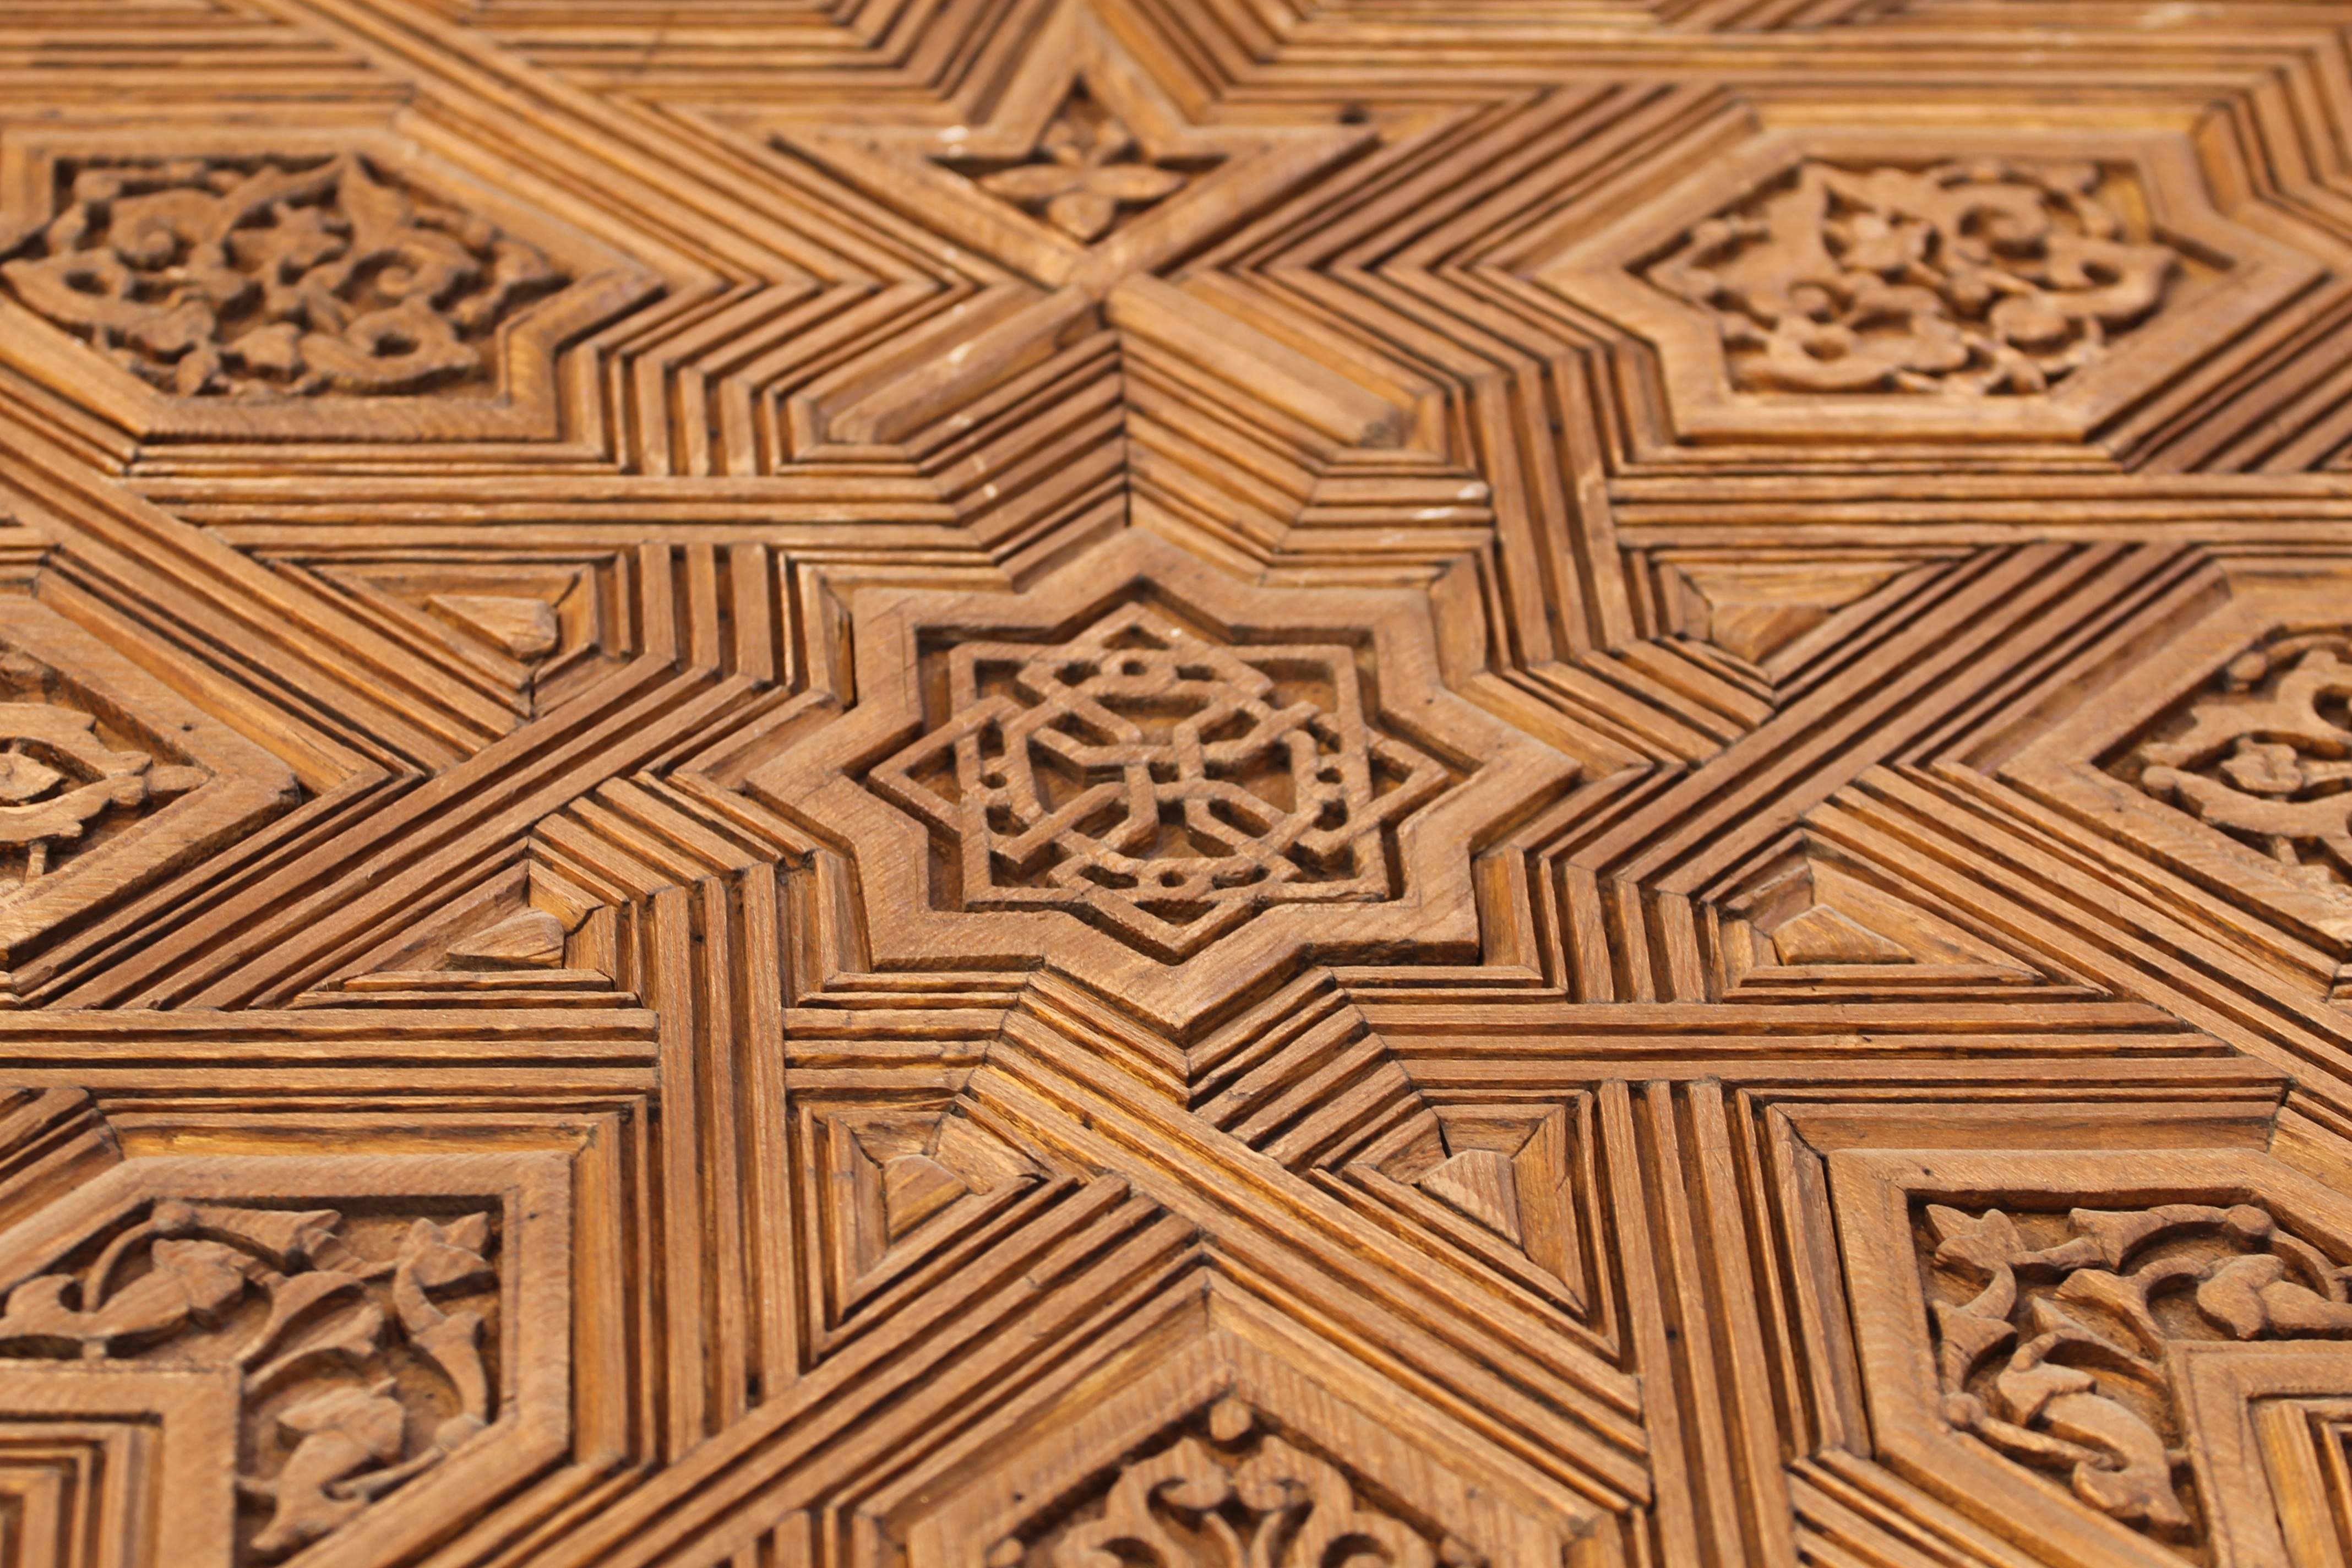
architecture, wood, texture, floor, palace, monument, pattern, line, tile, spain, design, hardwood, andalusia, carving, granada, arabic, alhambra, flooring, wood flooring, moorish, laminate flooring, wood stain